Wall Street crash of 1929

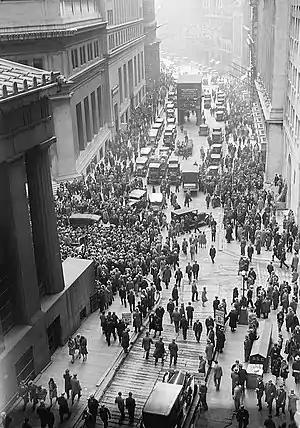
Crowd gathering on Wall Street after the 1929 crash

The Wall Street crash of 1929, also known as the Great Crash, was a major stock market crash in the United States which began in October 1929 with a sharp decline in prices on the New York Stock Exchange (NYSE). It triggered a rapid erosion of confidence in the U.S. banking system and marked the beginning of the worldwide Great Depression that lasted until 1939, making it the most devastating crash in the country's history. It is most associated with October 24, 1929, known as "Black Thursday", when a record 12.9 million shares were traded on the exchange, and October 29, 1929, or "Black Tuesday", when some 16.4 million shares were traded.